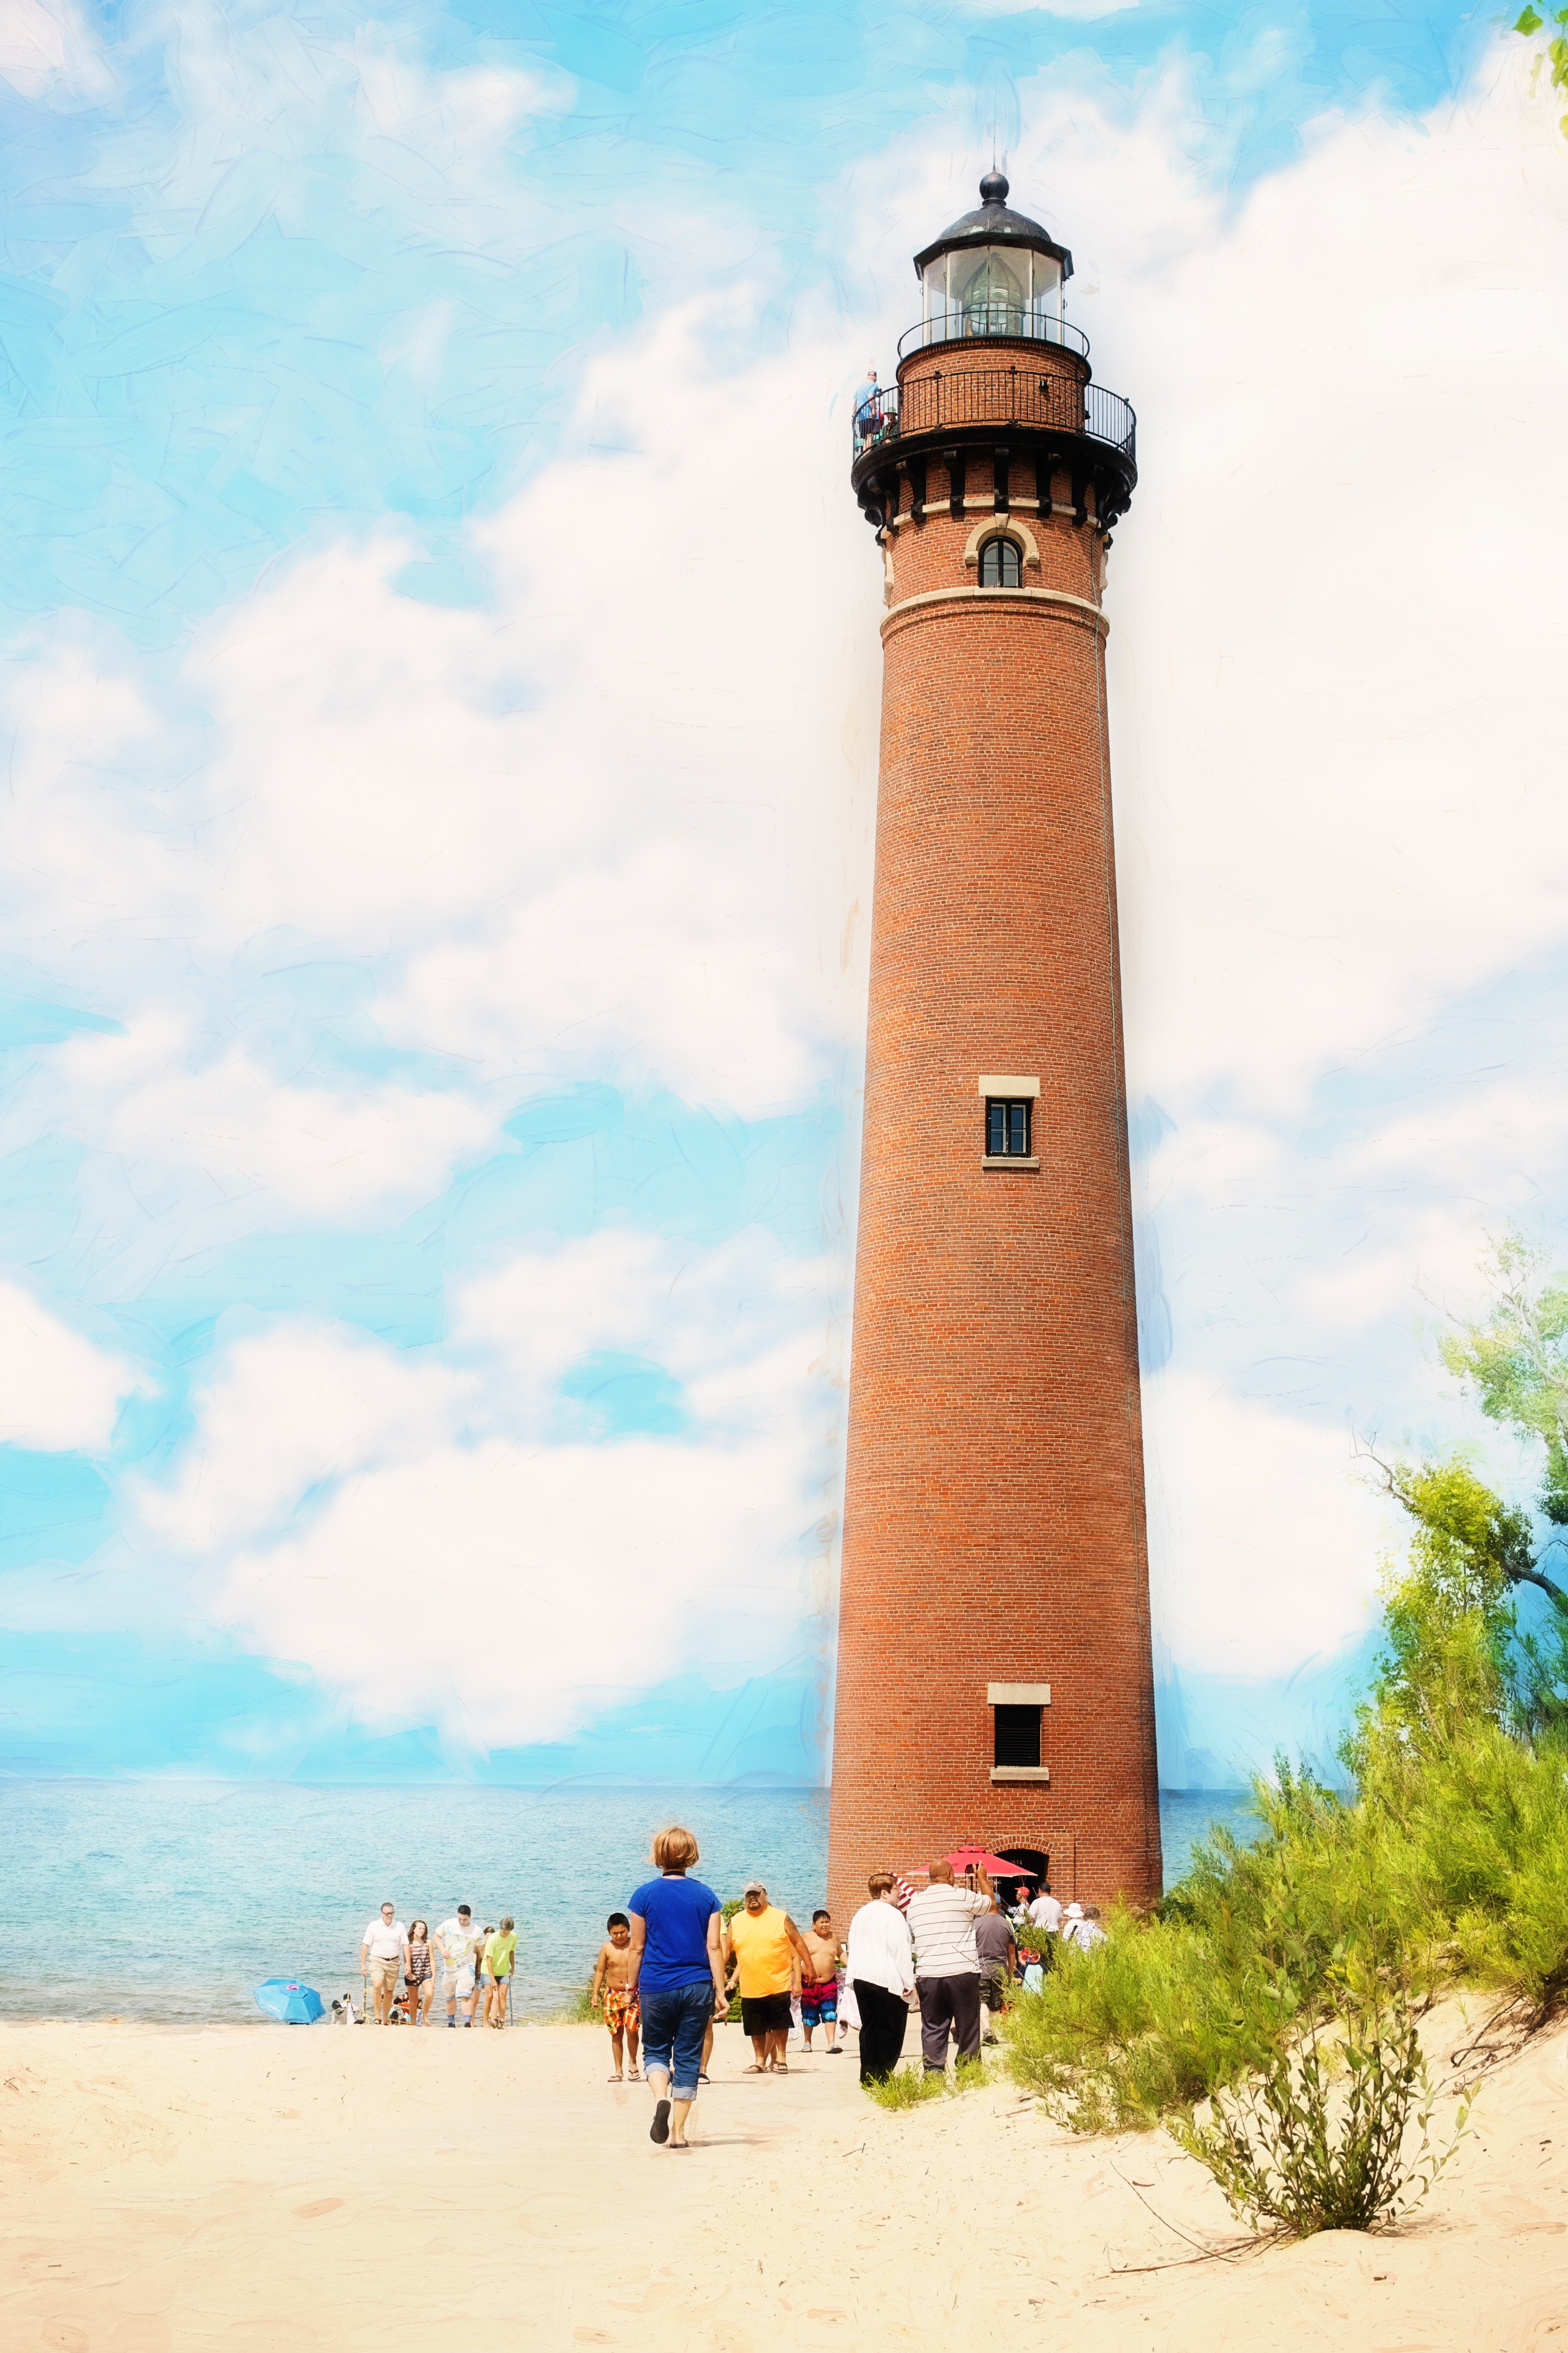
beach, landscape, sea, coast, lighthouse, architecture, shore, summer, travel, tower, landmark, historic, tourism, nautical, michigan, red brick, michigan lighthouse